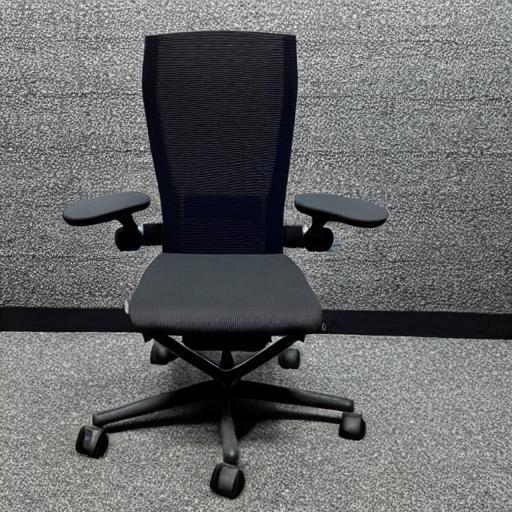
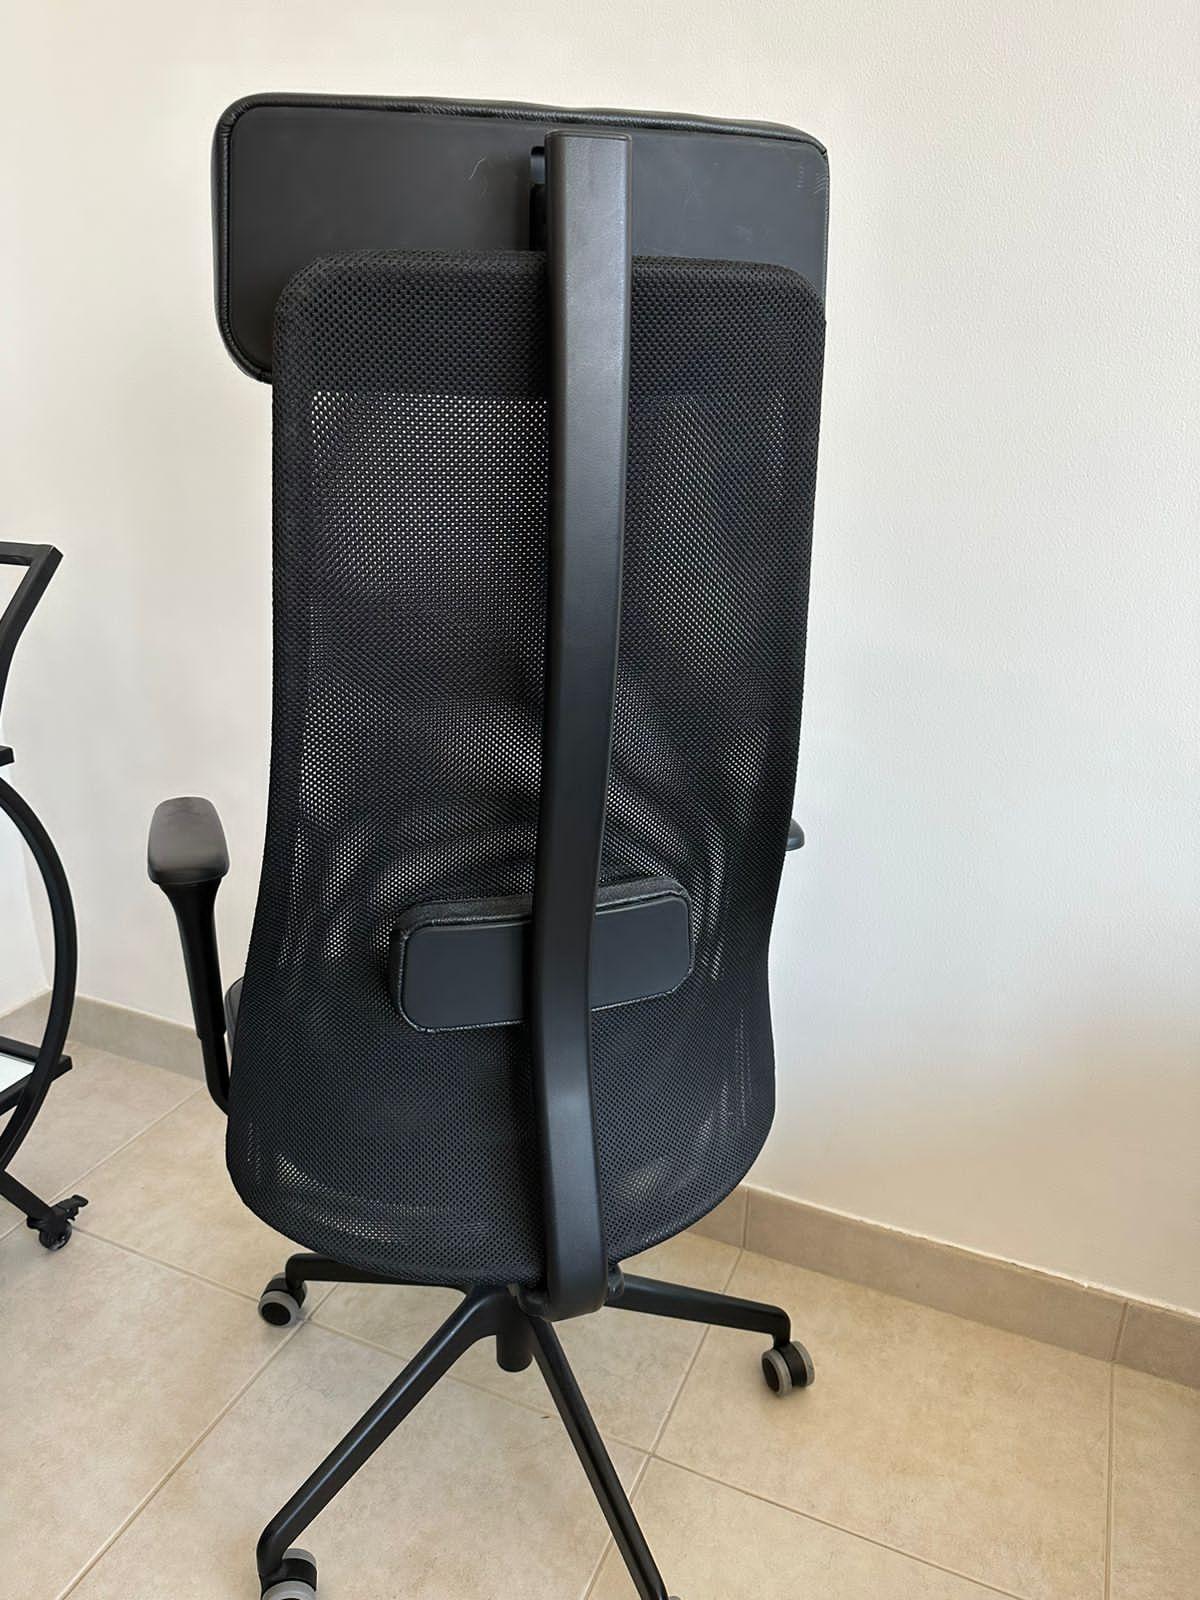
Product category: items_chair
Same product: no